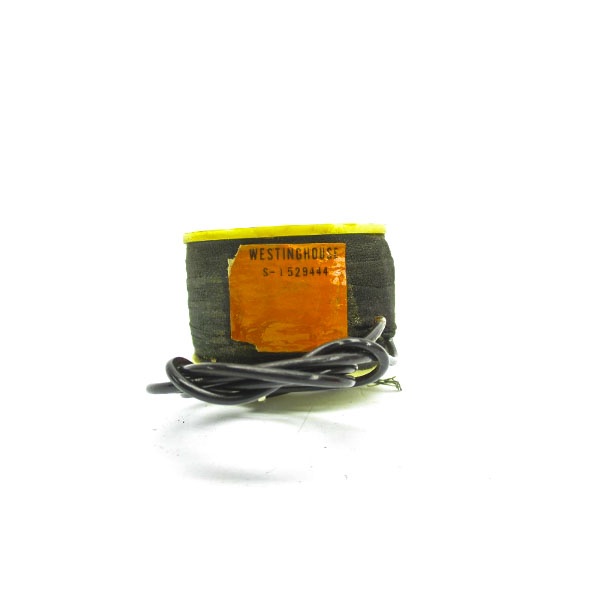
WESTINGHOUSE S-1529444 NSNP
Description: COIL SKU: QC30010874 Condition: NSNP – New Surplus No Package
Brand: INDUSTRIAL MRO
Category: Hardware > Hardware Accessories > Coils